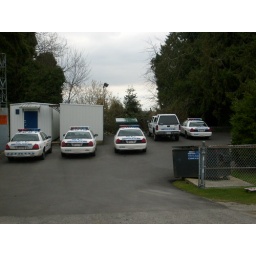
another picture of the five rcmp police cars and police truck at the gibsons police stration when i was in gibsons